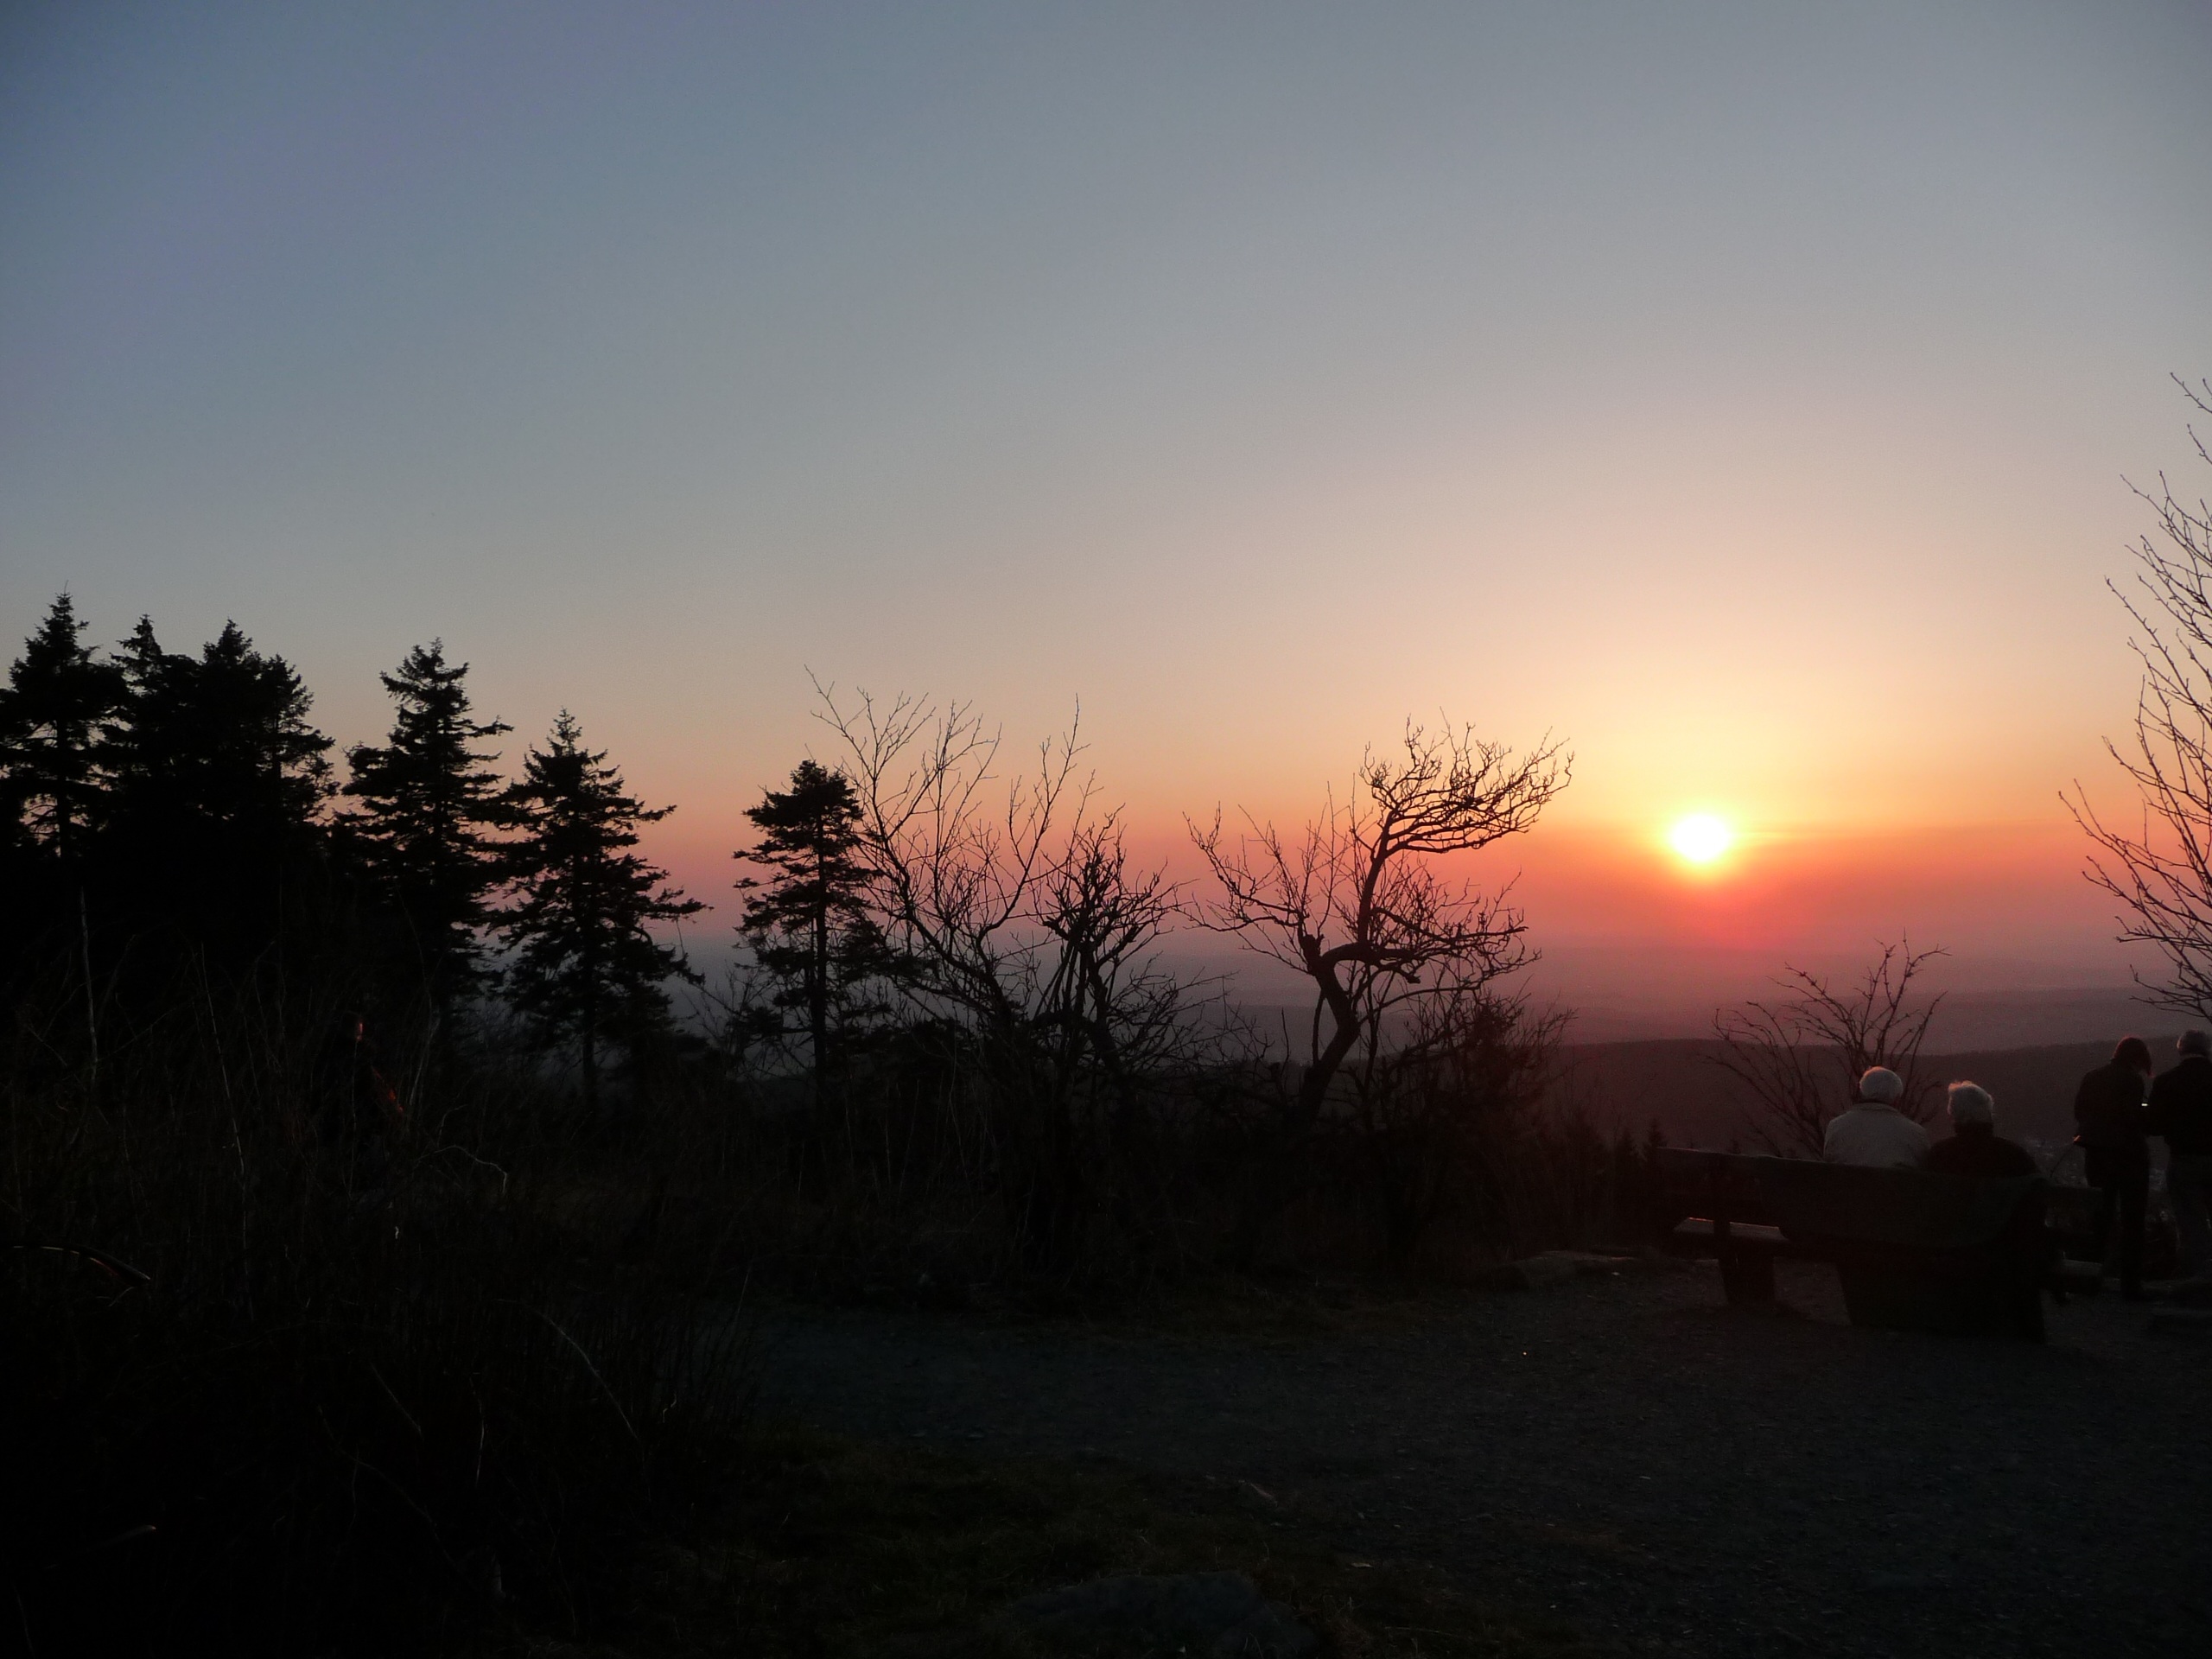
tree, nature, cloud, sky, sun, sunrise, sunset, sunlight, morning, dawn, atmosphere, dusk, evening, feldberg, afterglow, taunus, atmospheric phenomenon